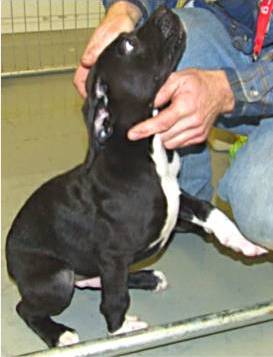
Label: dog